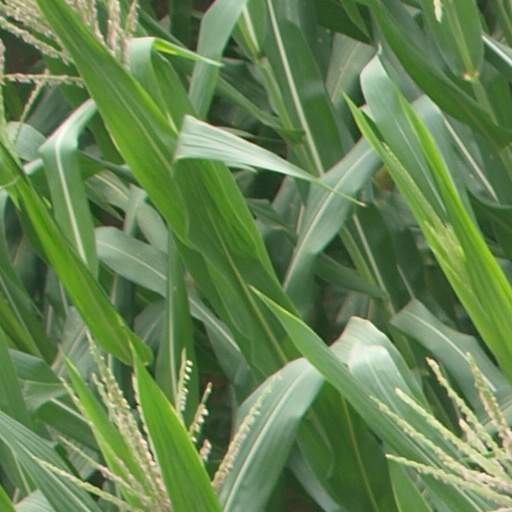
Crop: maize; corn